Music industry

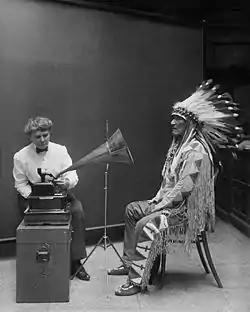
Frances Densmore at the Smithsonian Institution in 1916 where she was recording Blackfoot chief Mountain Chief for the Bureau of American Ethnology. In this picture, Mountain Chief is listening to a recording.

In the 19th century, sheet-music publishers dominated the music industry. Before the invention of sound recording technologies, the main way for music lovers to hear new symphonies and opera arias (songs) was to buy the sheet music (often arranged for piano or for a small chamber music group) and perform the music in a living room, using friends who were amateur musicians and singers. In the United States, the music industry arose in tandem with the rise of "black face" minstrelsy. Blackface is a form of theatrical makeup used predominantly by non-black performers to represent a black person. The practice gained popularity during the 19th century and contributed to the spread of negative racial stereotypes of African-American people.